Buff-throated woodcreeper

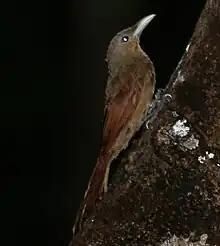
"X. g. guttatoides" at Amazonia Lodge, Peru (flash photo)

The buff-throated woodcreeper is long and weighs . It is the largest member of genus "Xiphorhynchus", with a heavy body and a long, heavy, decurved bill. The sexes have the same plumage. Adults of the nominate subspecies "X. g. guttatus" have a dark brown face with narrow whitish buff streaks. Their crown and nape are dark brown with buff teardrop spots that are streakier and blackish-edged on the nape. Their back and wing coverts are reddish olive-brown, with buff streaks with blackish edges on the back. Their lower back and rump are cinnamon-rufous, their flight feathers darker rufous with dusky brownish tips on the primaries, and their tail rufous-chestnut. Their throat is deep buff with a dusky lower edge. Their breast, sides, and belly are reddish brown that becomes redder on the undertail coverts. Their breast and sides have black-edged deep buff streaks that narrow on the belly. Their undertail coverts are mostly unstreaked. Their underwing coverts are cinnamon-rufous to ochraceous buff. Their iris is dark brown, their bill dark brownish black with a paler culmen and an even paler mandible, and their legs and feet blue, greenish gray, or dark gray. Juveniles have a shorter and blacker bill than adults, a more rufous belly, and wider streaks with blacker edges above and below.